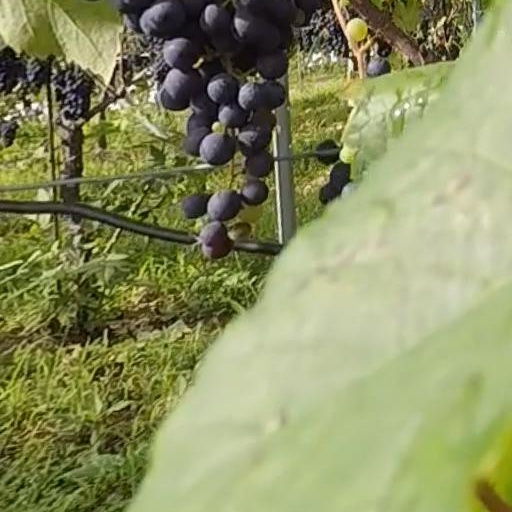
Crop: grape